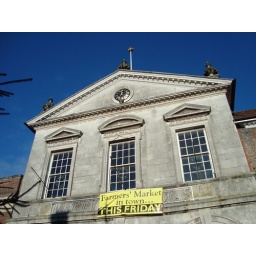
... blue December sky in Blandford Forum, Dorset ...